Fénis Castle

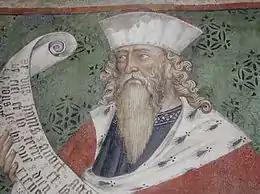
Detail of a fresco of a Wise Man. Walls of the courtyard's balconies.

Despite its impressive defensive structure, the castle is situated at the top of a small knoll and not on a promontory or another inaccessible and easily defensible place. In fact, it was not built for military purposes, but to serve as a prestigious residence for the Challant family.